Brian Jones

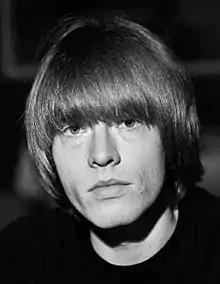
Jones in 1965

Lewis Brian Hopkin Jones (28 February 1942 – 3 July 1969) was an English musician and founder of the Rolling Stones. Initially a slide guitarist, he went on to sing backing vocals and played a wide variety of instruments on Rolling Stones recordings and in concerts.